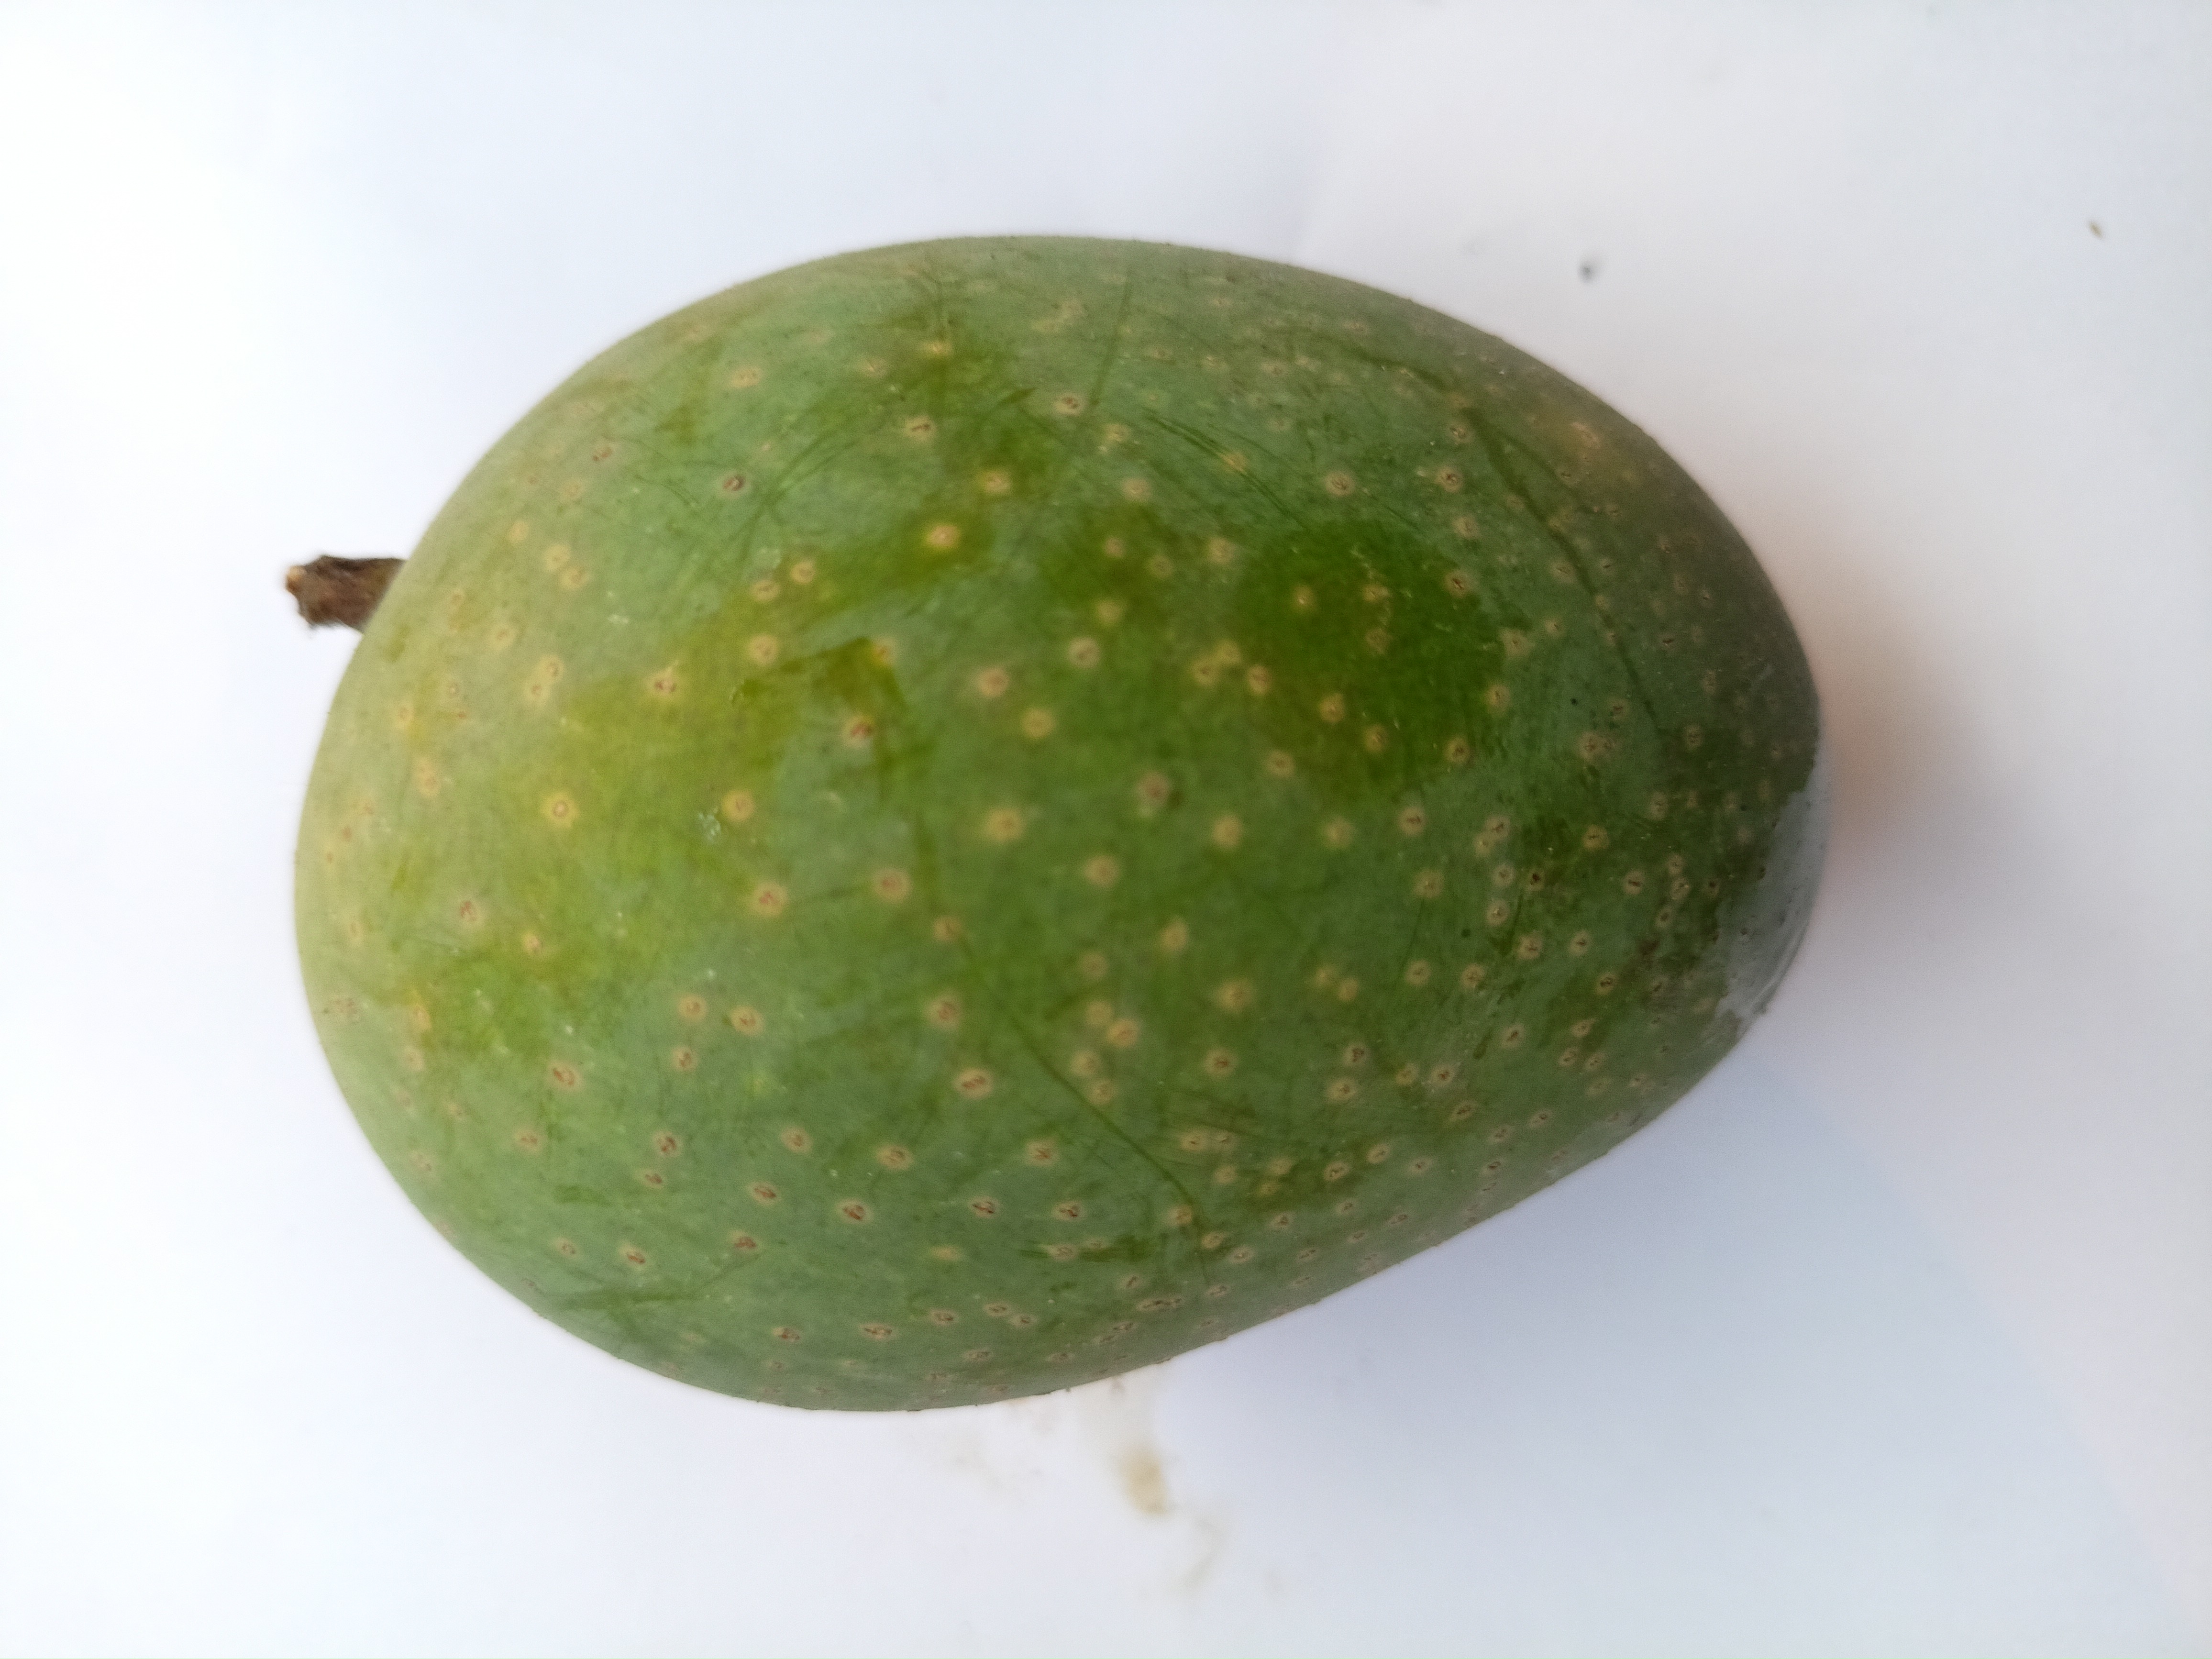
Mango variety: GopalBhog